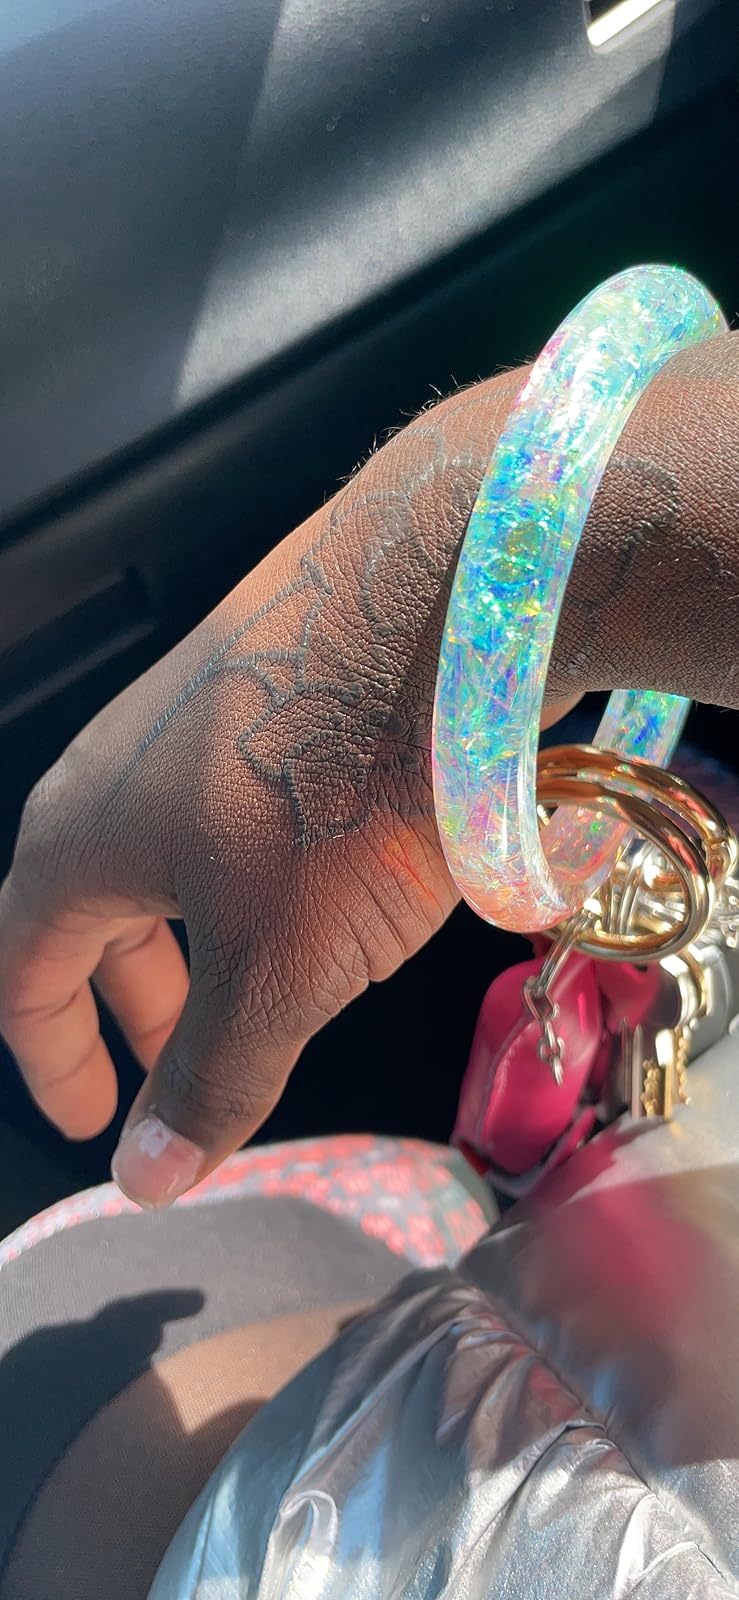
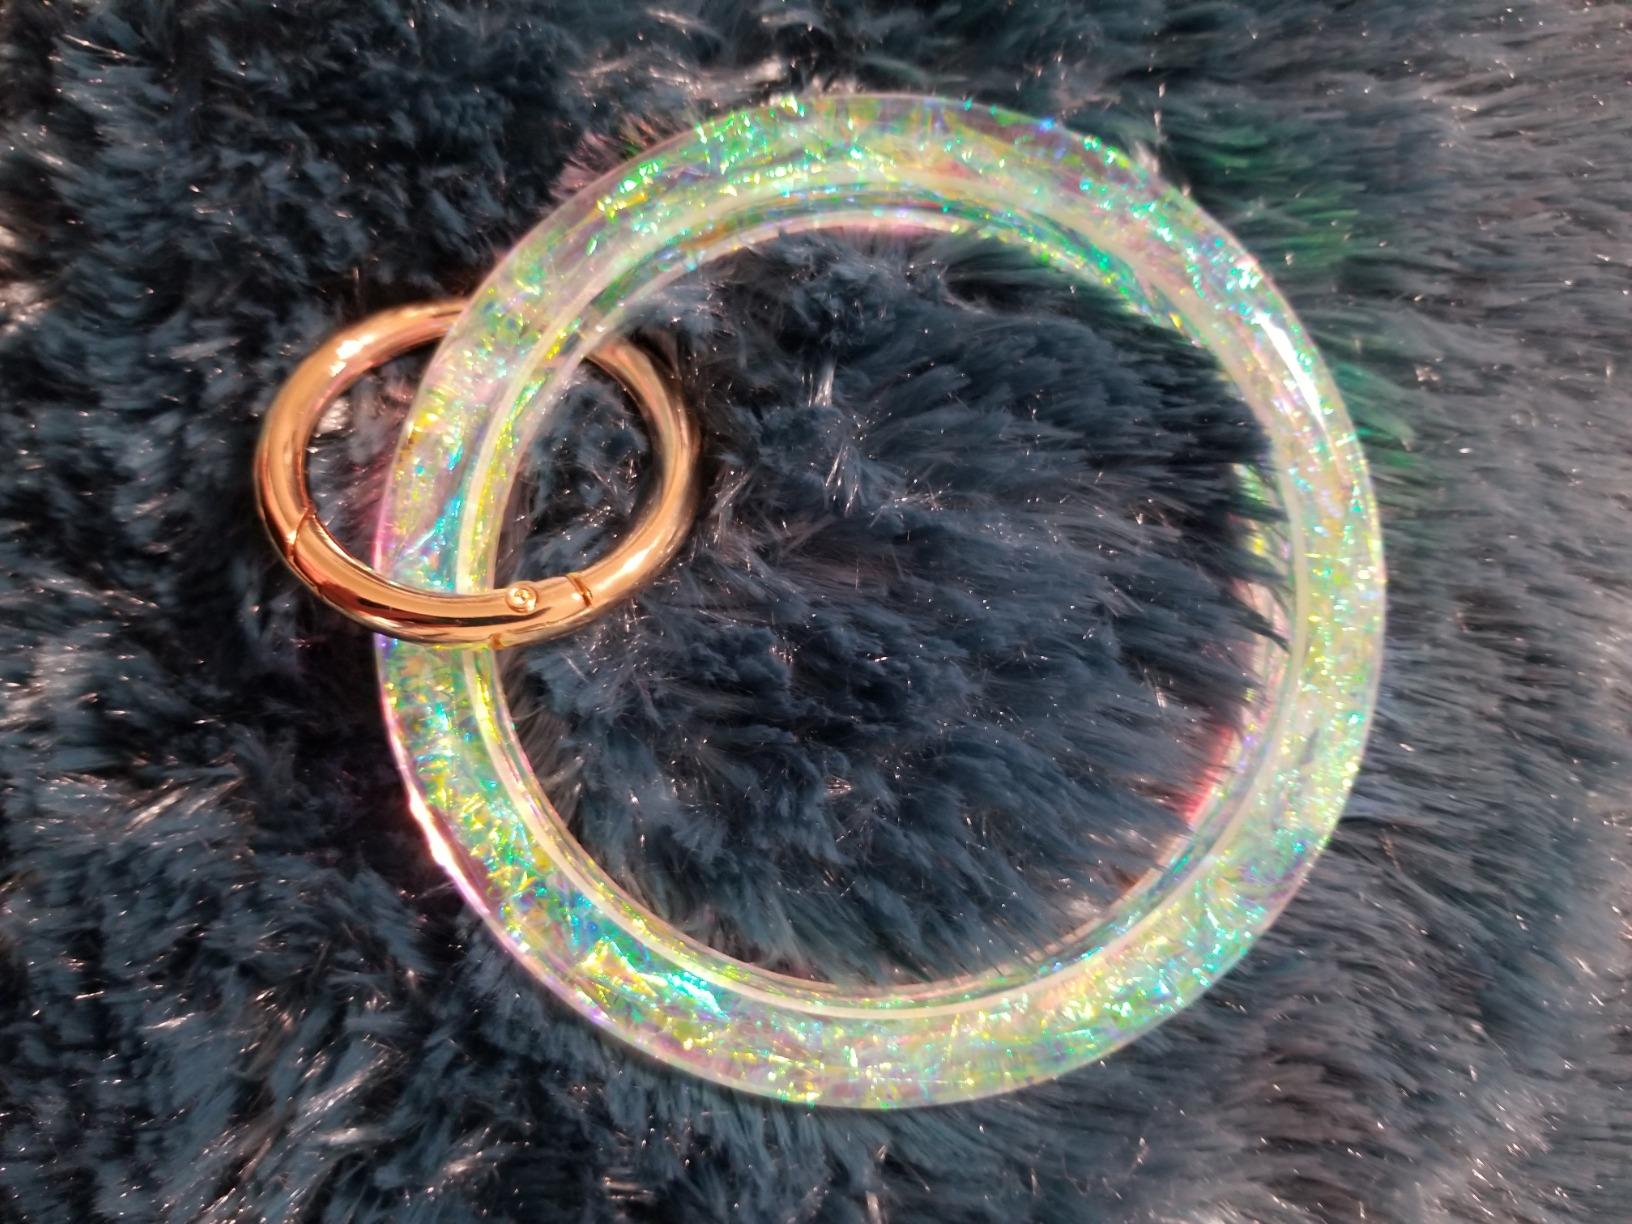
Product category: accessories_keychain
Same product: yes